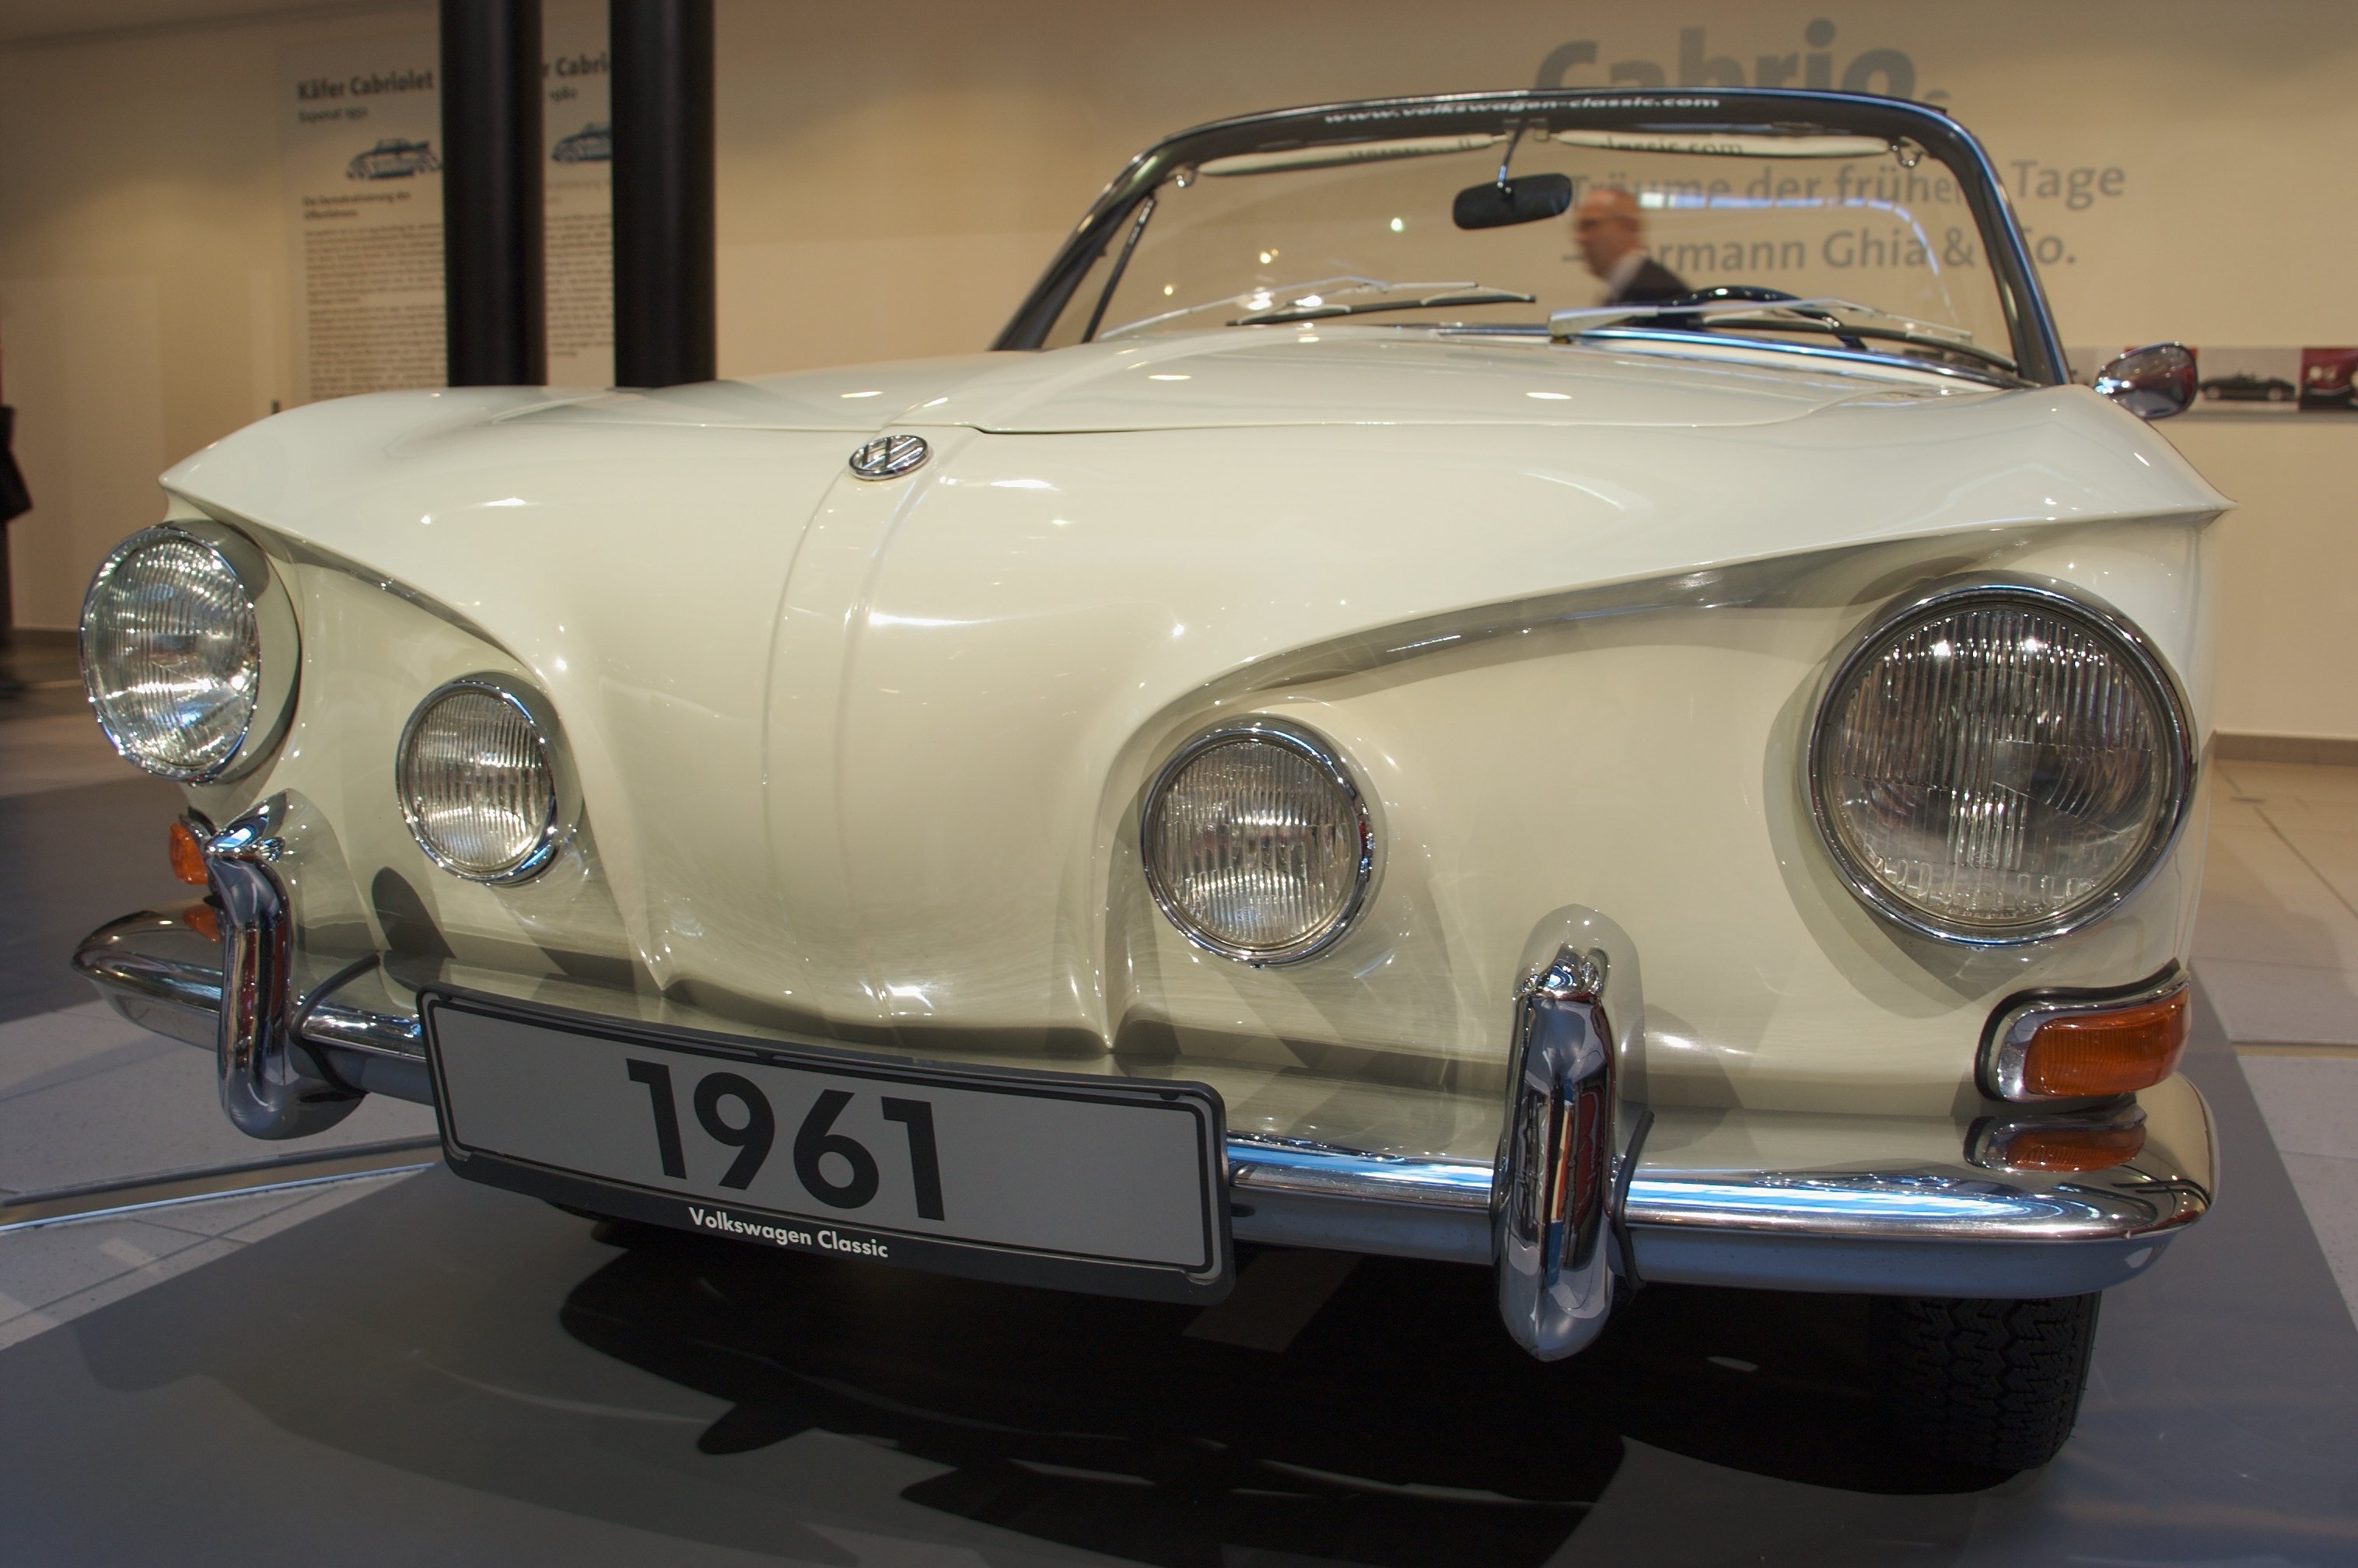
car, vw, volkswagen, vehicle, classic car, sports car, vintage car, 2012, sedan, rawtherapee, germany, deutschland, berlin, pentax, classic, convertible, 20mm, lenstagged, steffenzahn, k100d, justpentax, berlinmitte, iamflickr, cosina, voigtlander, cosinavoigtlnder, skopar, colorskopar, cv20, colorskopar20mmf35slii, 20mmf35slii, voigtlander20mm, cv2035, skopar20mmf35, voigtlnder20mmf35, antique car, land vehicle, automobile make, automotive exterior, compact car, automotive design, luxury vehicle, mid size car, mercedes benz 190sl